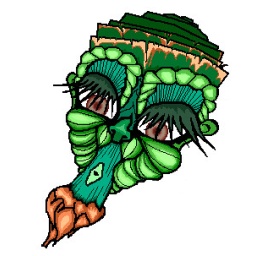
I and I is like a tree plant by the river of water.